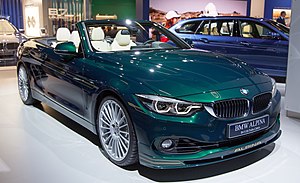
Alpina (bilmærke) / Nuværende modeller
En Alpina B4 S Bi-Turbo Cabrio
ALPINA Burkard Bovensiepen GmbH er en bilproducent med hovedkontor i Buchloe, i Ostallgäudistriktet i Bayern, Tyskland.